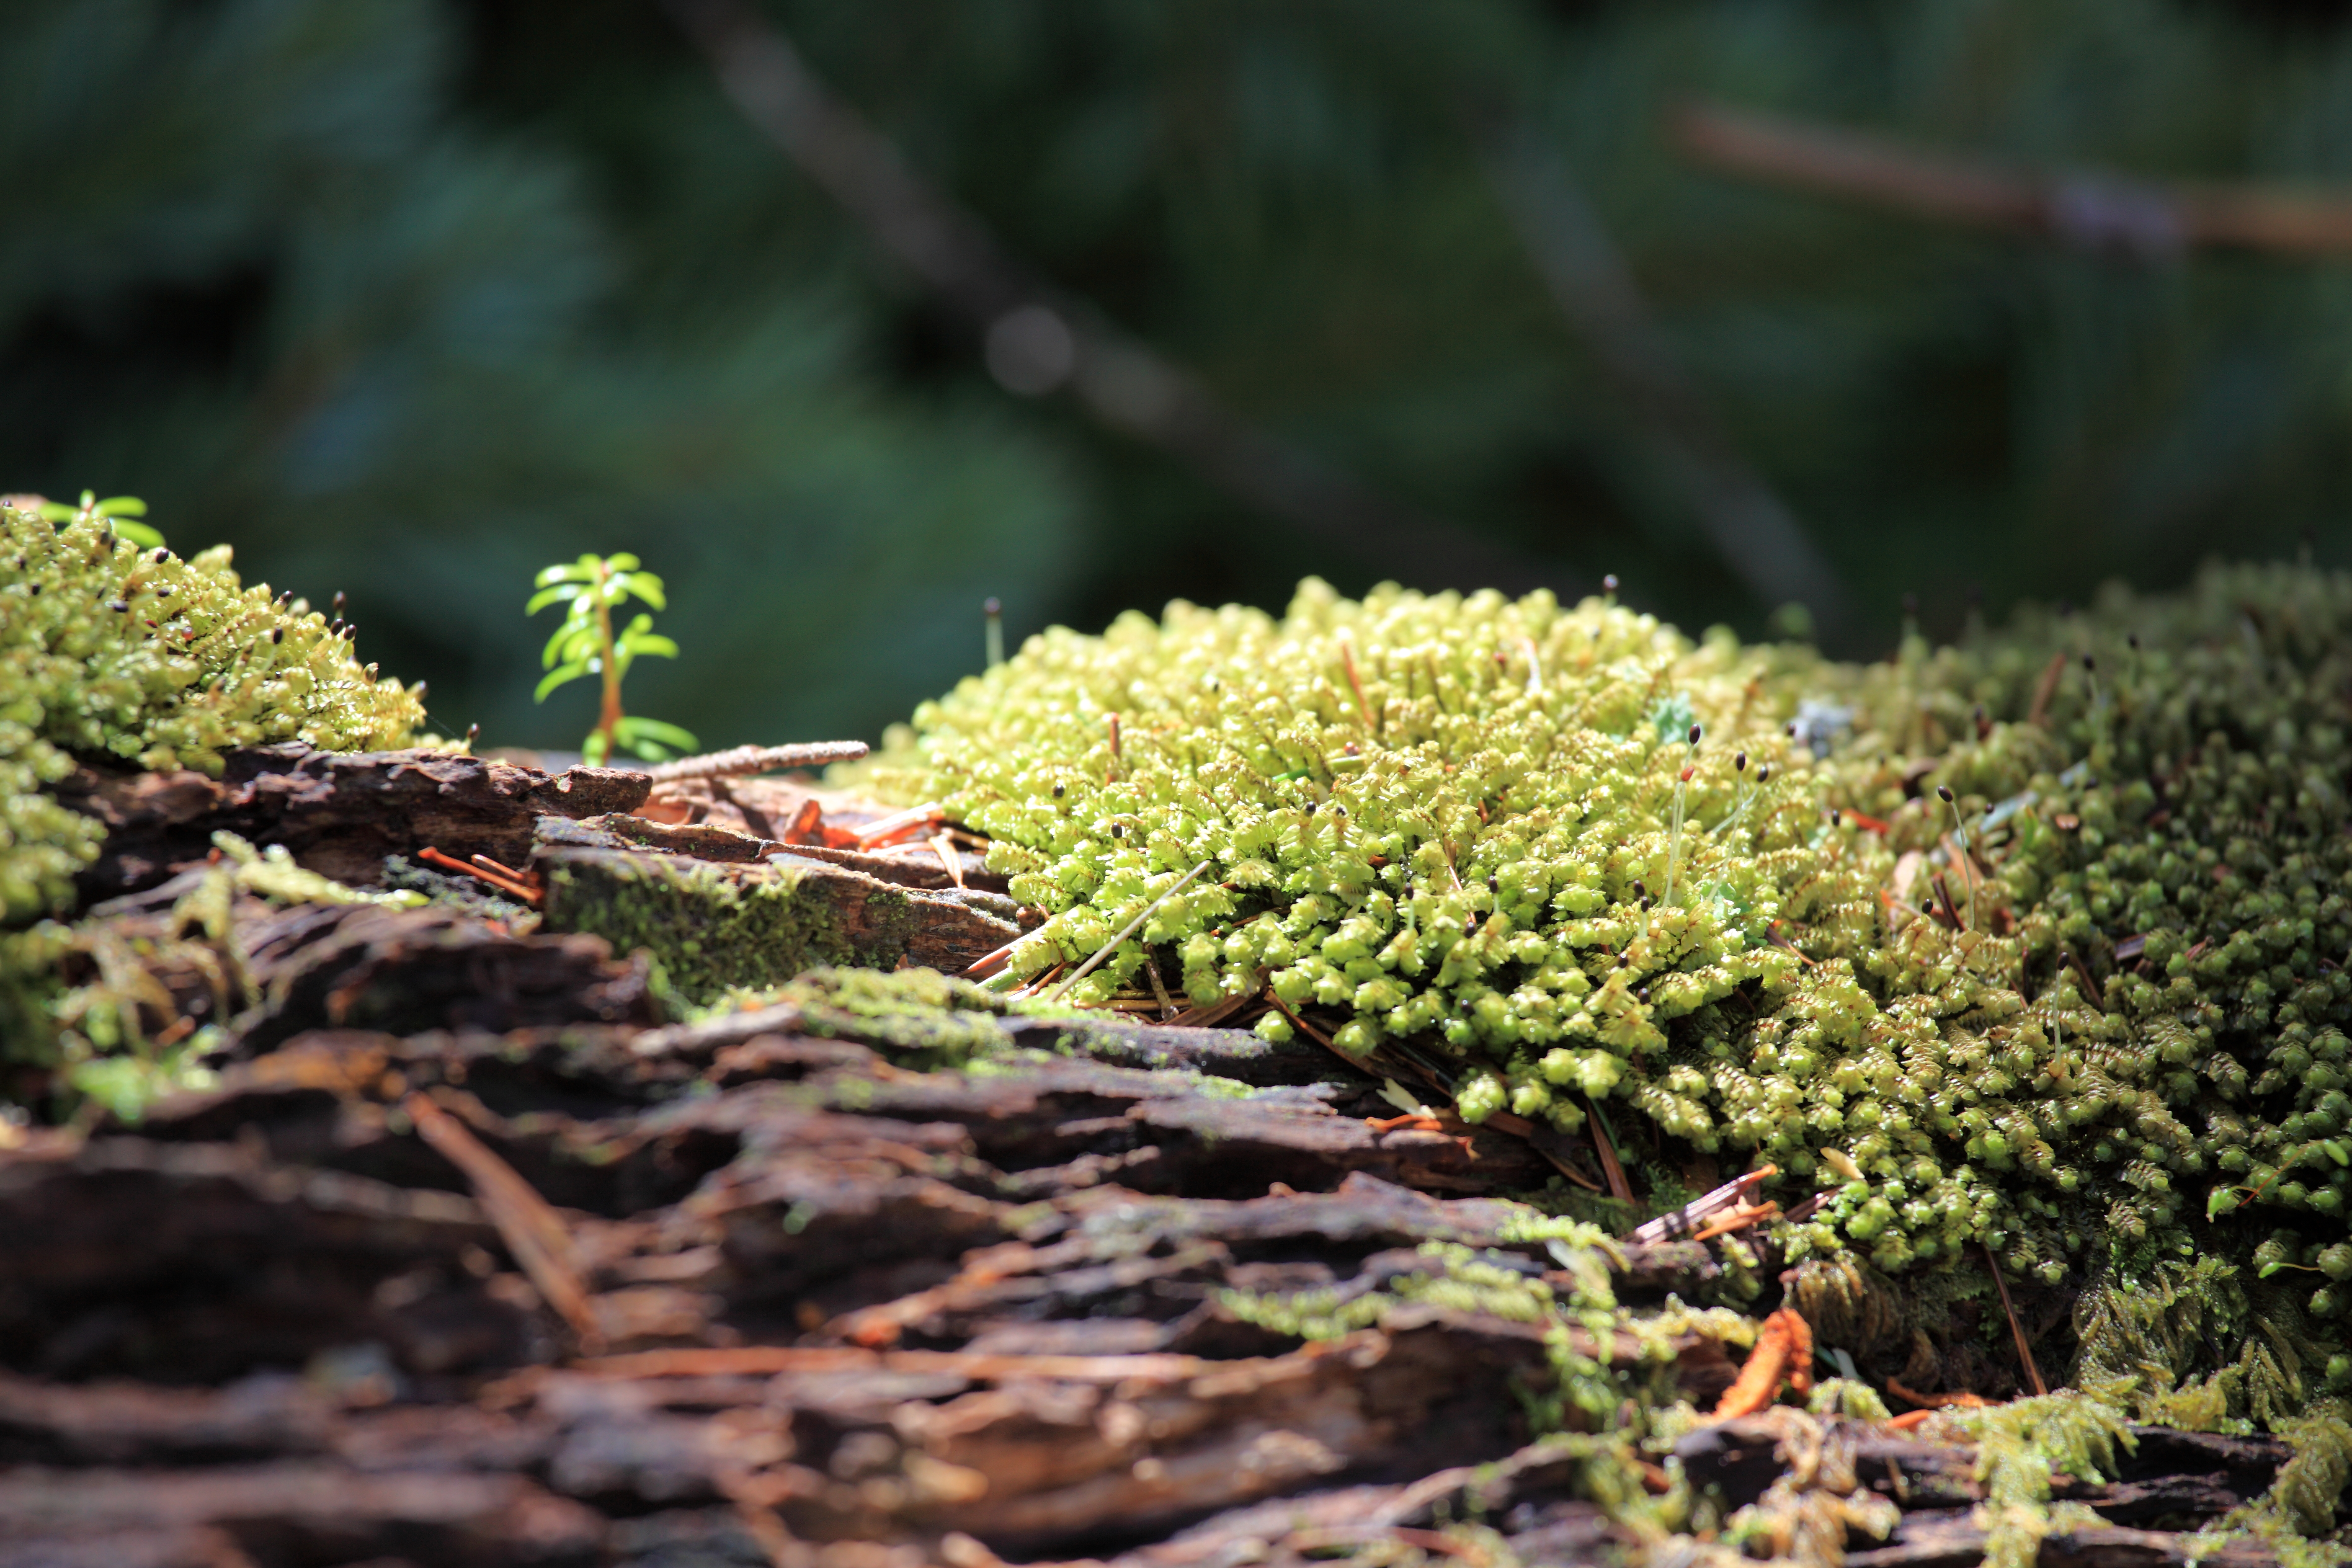
tree, nature, forest, branch, plant, leaf, flower, moss, green, high, autumn, soil, botany, garden, flora, fauna, wildflower, vegetation, shrub, 5d, hires, woodland, tone, markii, hi, res, resolution, gunma, katashina, macro photography, woody plant, land plant, non vascular land plant